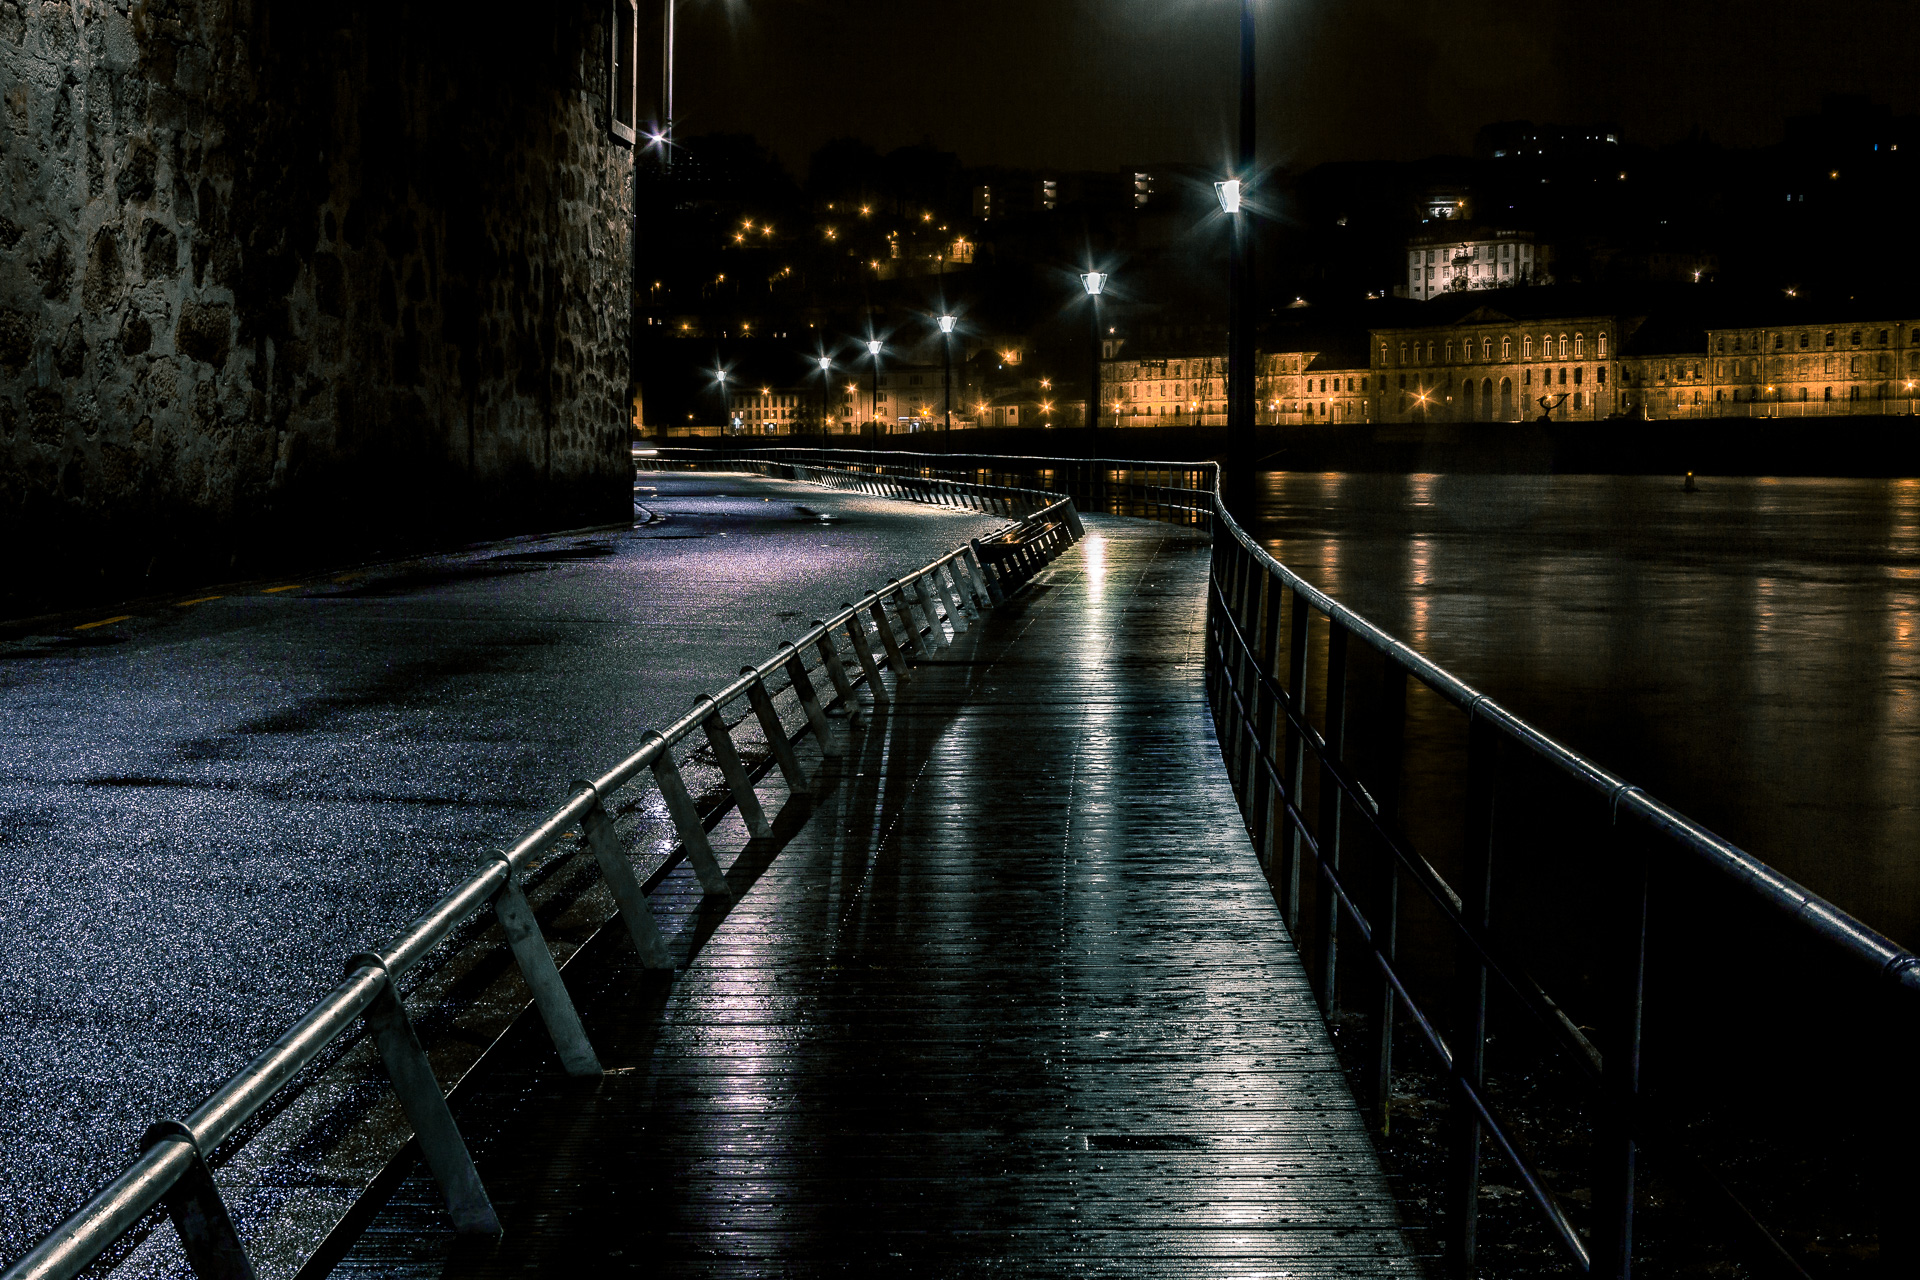
landscape, water, music, light, white, bridge, street, night, house, sunlight, morning, old, river, cityscape, vacation, pool, dusk, evening, reflection, weather, serene, contrast, darkness, blue, silence, garden, lighting, waterway, art, me, portugal, rio, ponte, noite, porto, douro, vilanovadegaia, pt, urban area